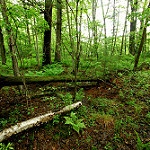
Label: forest